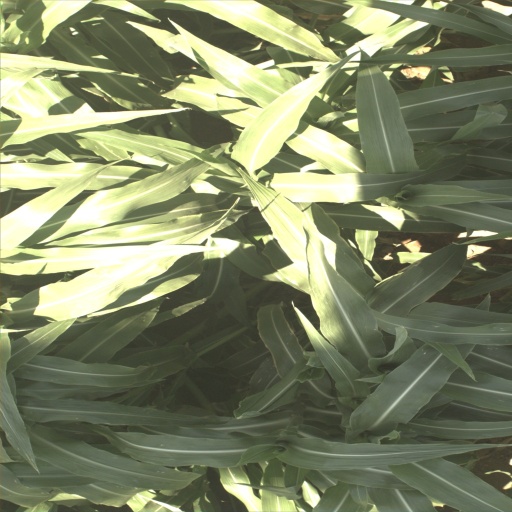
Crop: sorghum